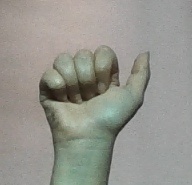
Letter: dhad